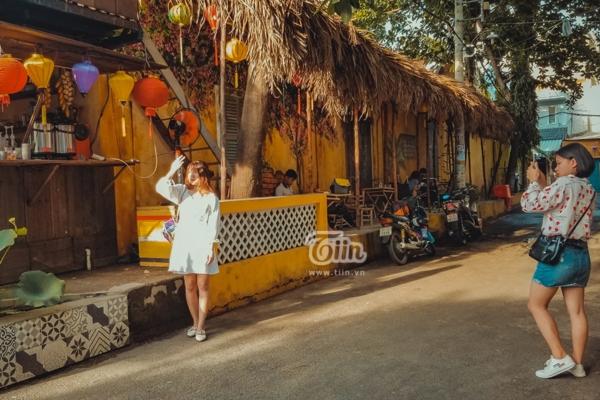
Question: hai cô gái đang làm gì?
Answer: hai cô gái đang đứng chụp hình cho nhau